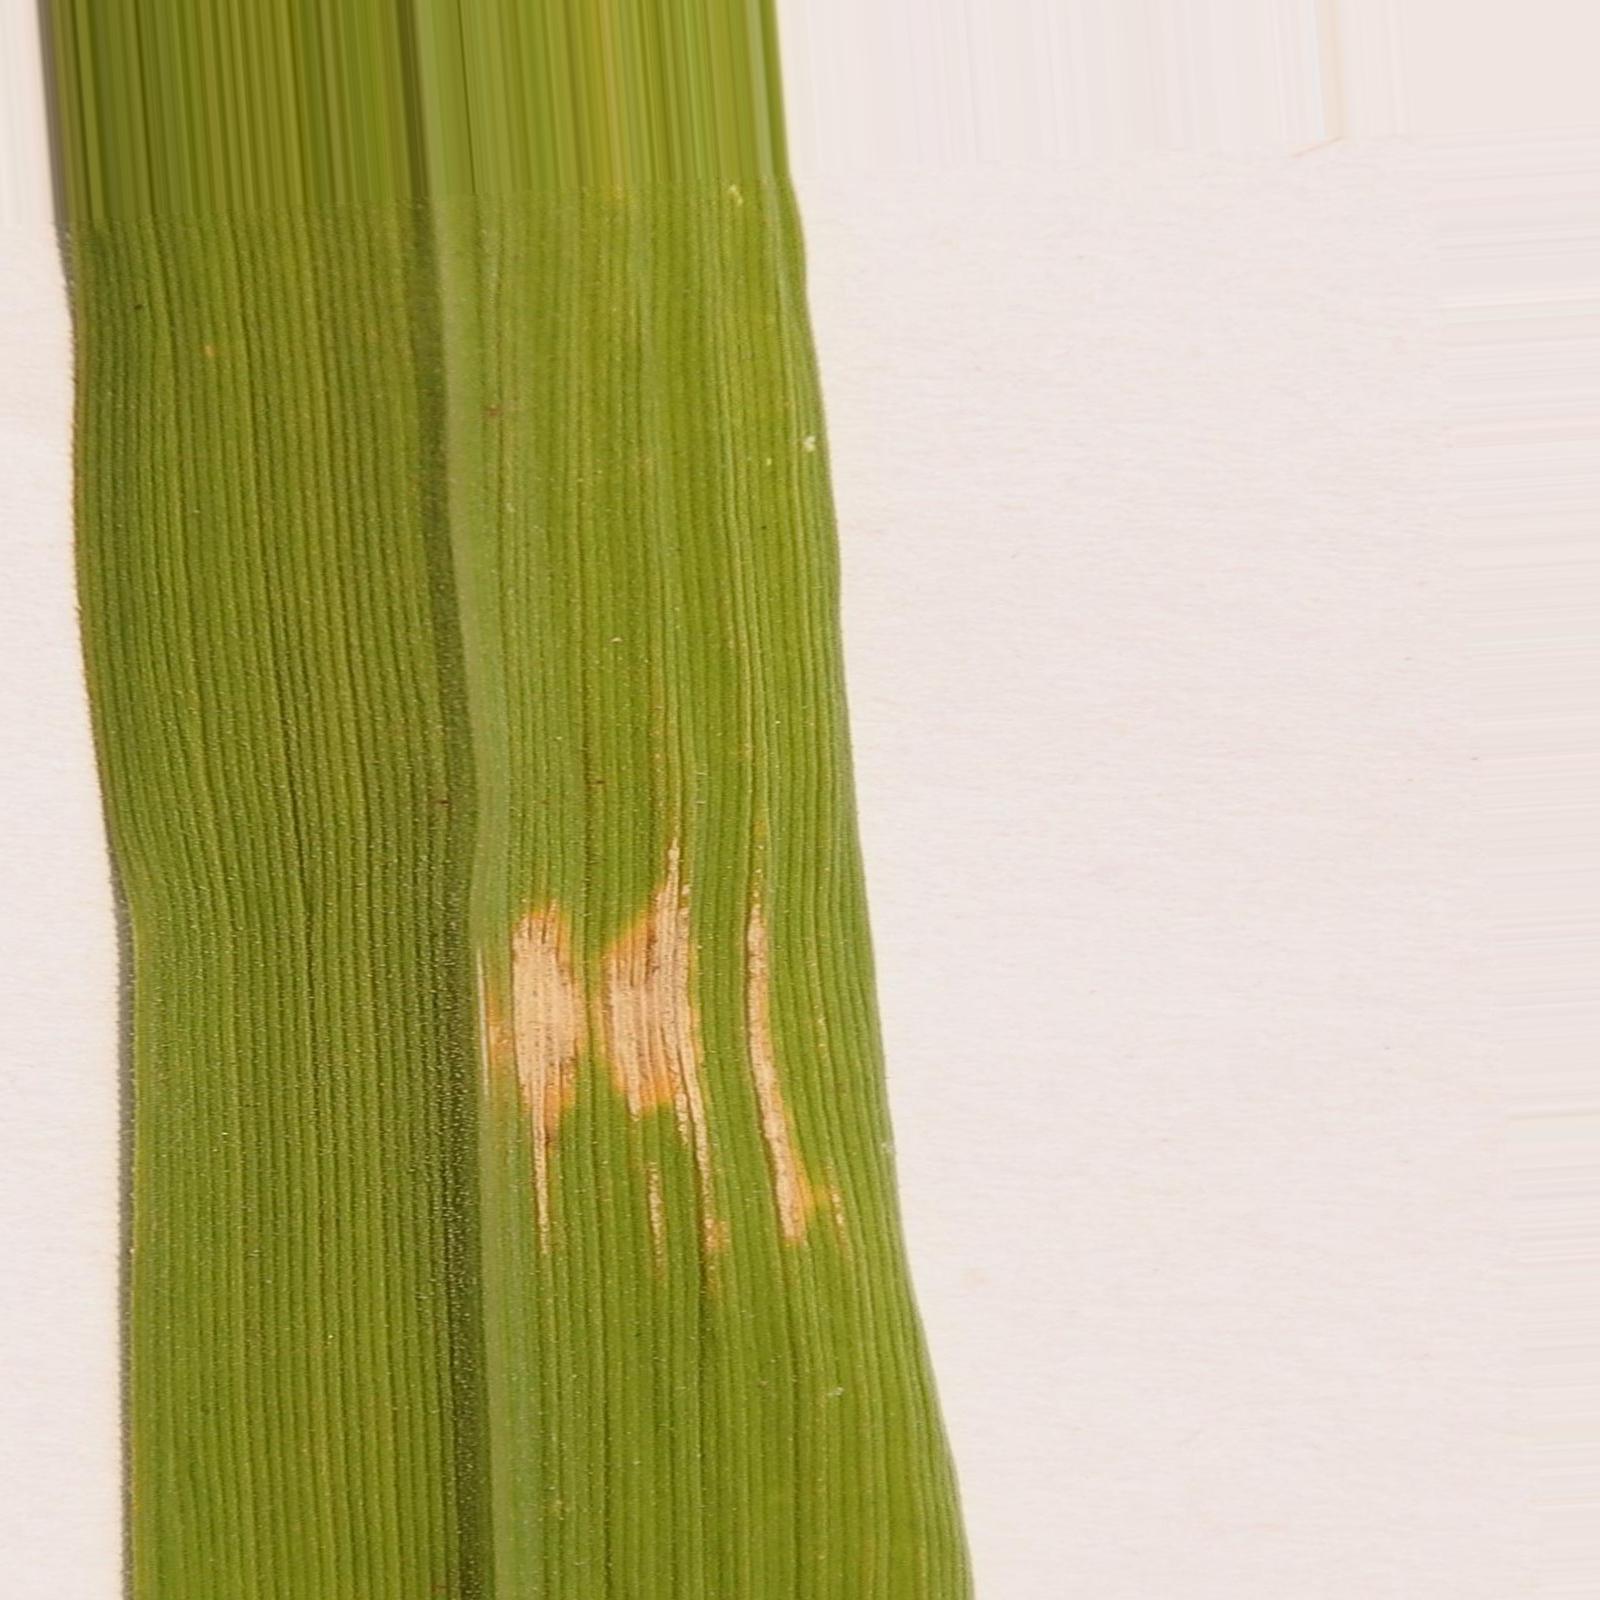
Nhãn: Bệnh Bạc lá (Bacterial leaf blight)